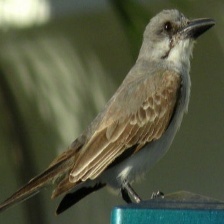
Species: GRAY KINGBIRD
Scientific name: TYRANNUS DOMINICENSIS